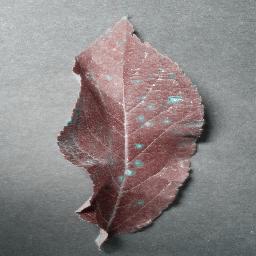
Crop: apple
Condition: cedar_rust